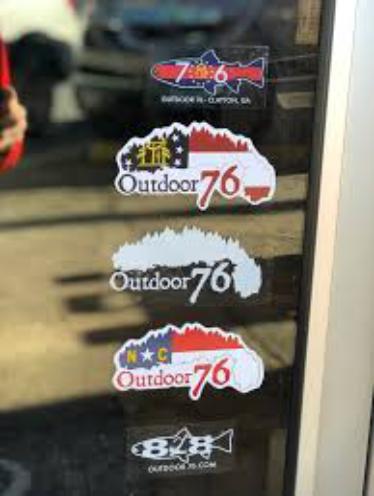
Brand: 76
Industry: Clothes